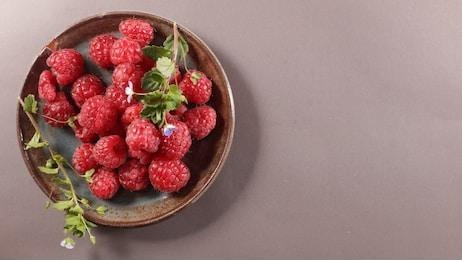
Label: raspberry